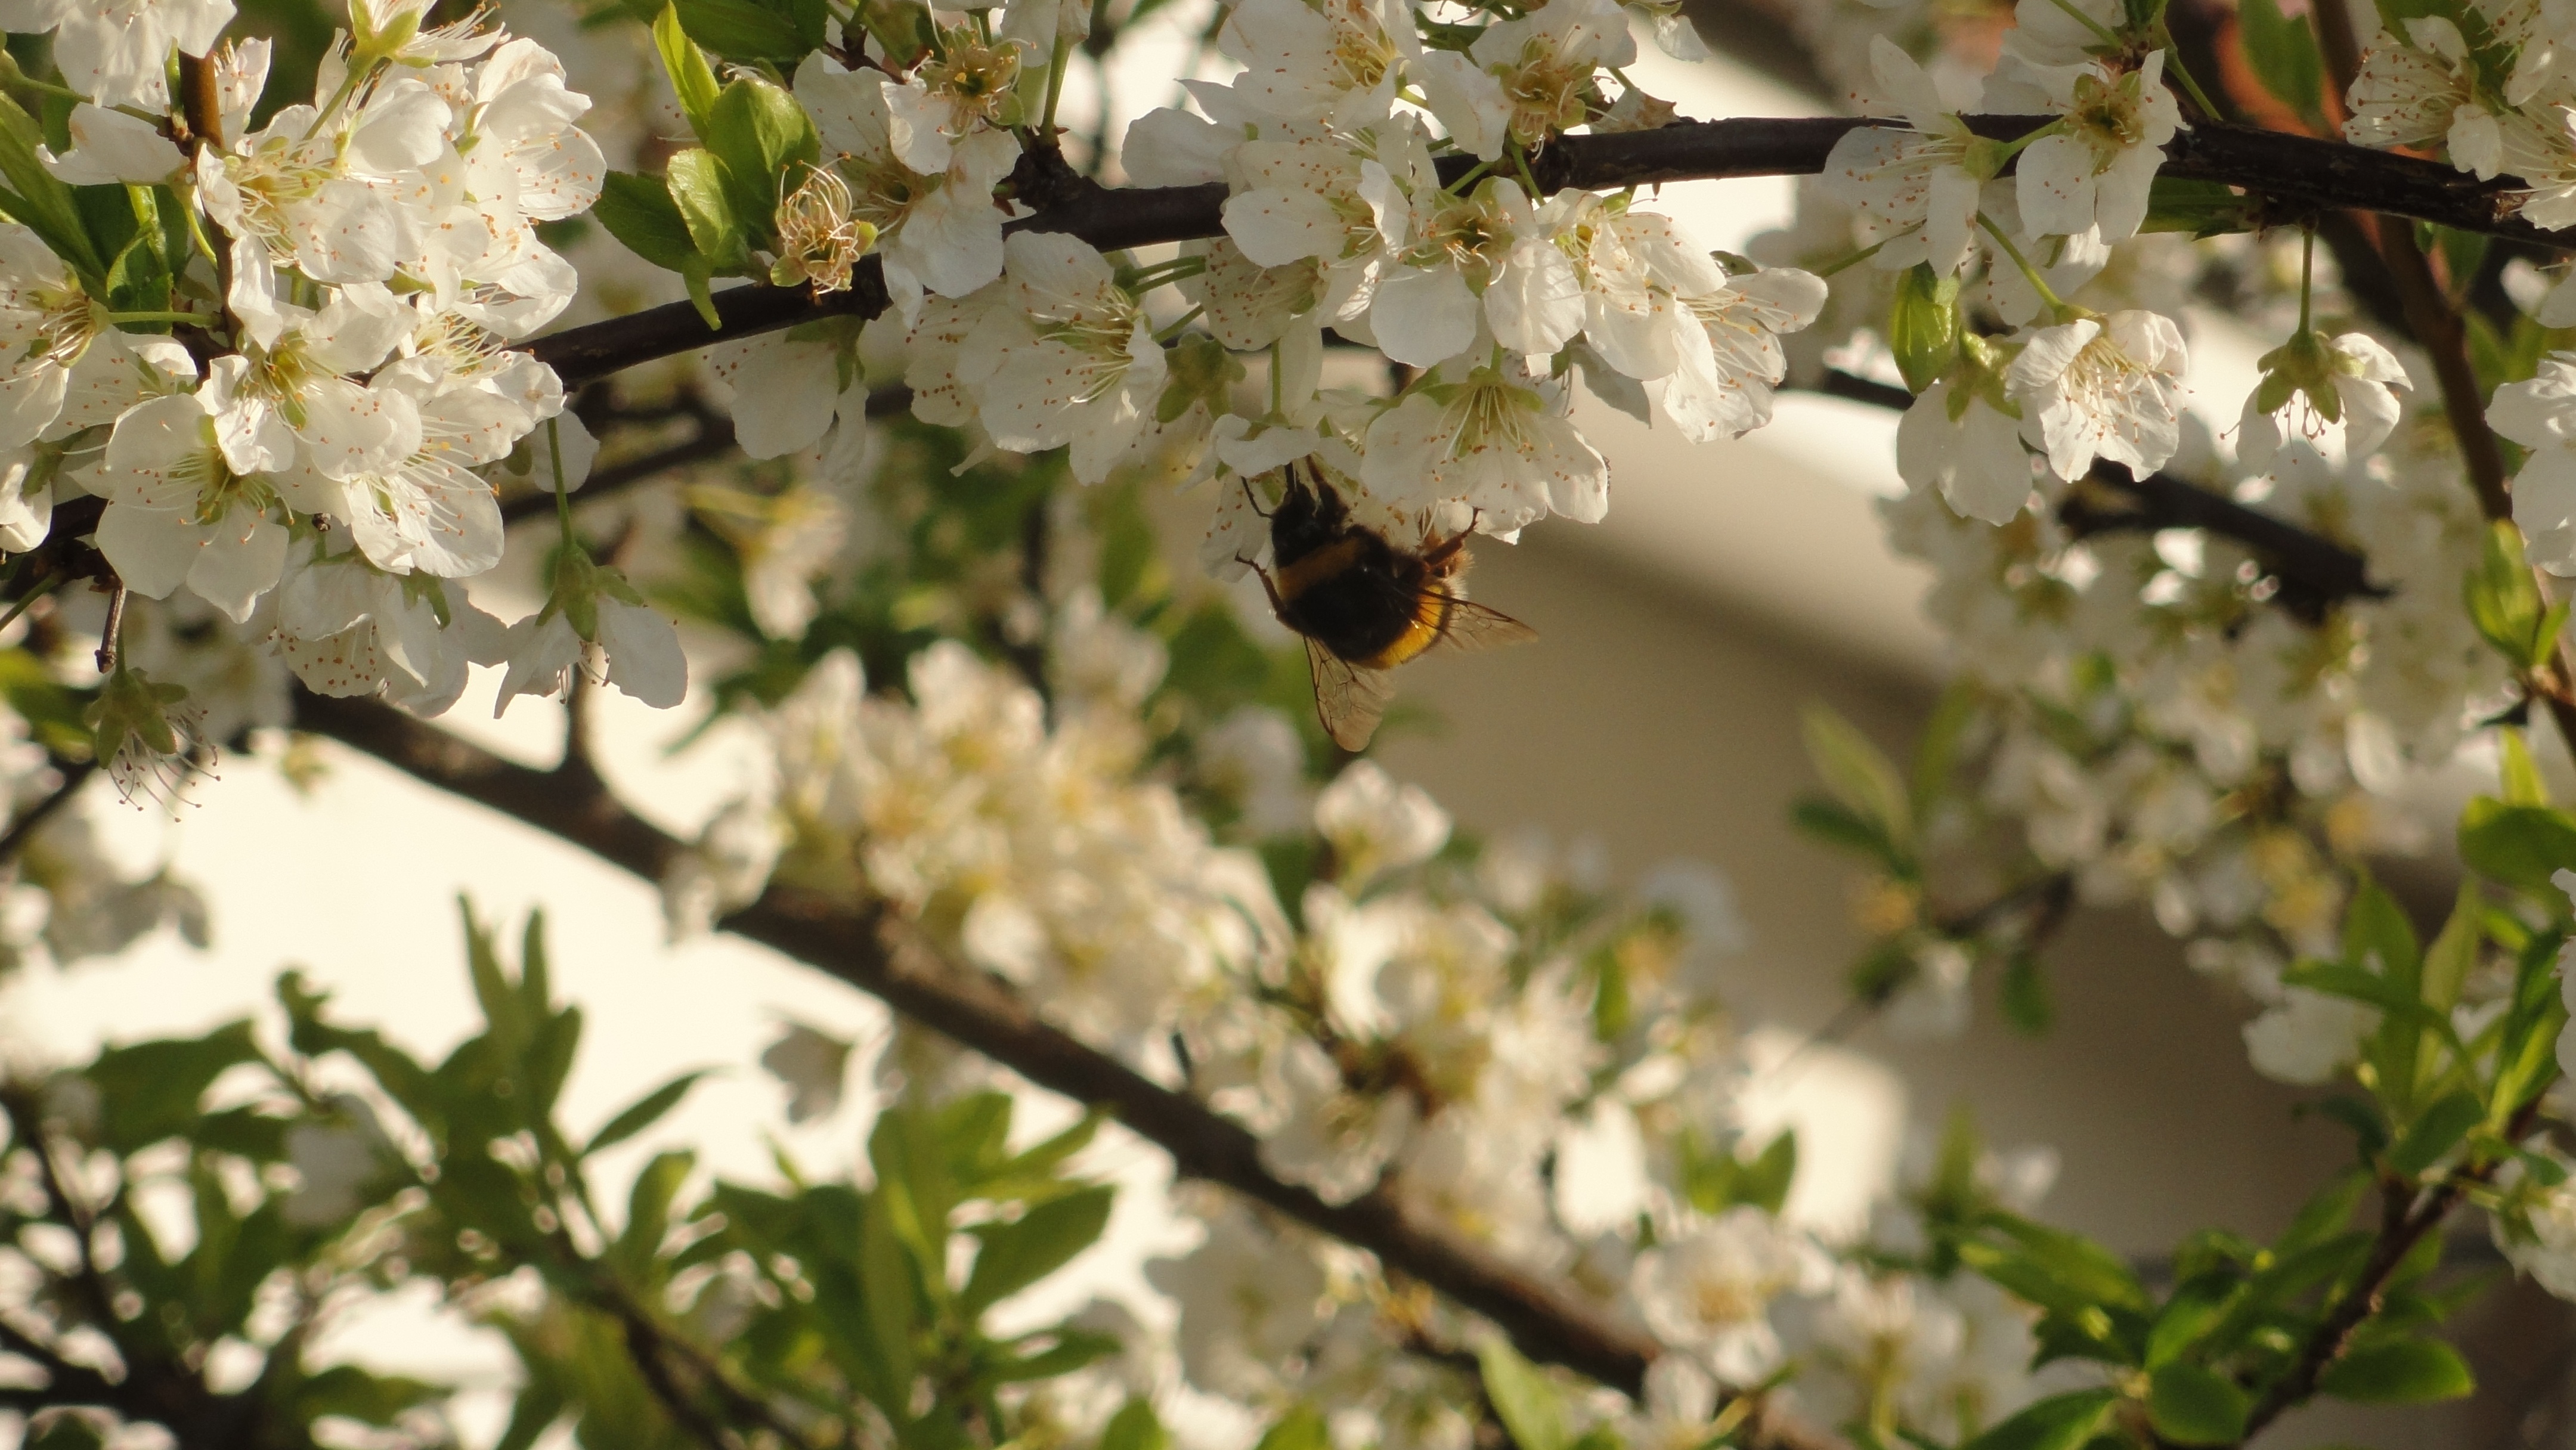
tree, nature, branch, blossom, plant, fruit, flower, pollination, food, spring, produce, insect, botany, flora, cherry blossom, flowers, plum, leaves, shrub, bee, flowering plant, land plant, membrane winged insect